Fulton Street station (New York City Subway)

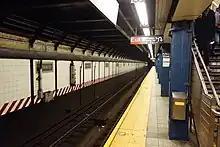
The Fulton Street station of the Broadway–Seventh Avenue Line was the second station in the complex to be built.

As part of the Dual Contracts, the New York City Public Service Commission planned to split the original IRT system into three segments: two north-south lines, carrying through trains over the Lexington Avenue and Broadway–Seventh Avenue Lines, and an east–west shuttle under 42nd Street. This would form a roughly H-shaped system. The Dual Contracts entailed building the IRT Broadway–Seventh Avenue Line south of Times Square–42nd Street. South of the Chambers Street station, the line was to split into two branches, one of which would travel under Park Place and William Street to the Clark Street Tunnel in Brooklyn. The Brooklyn branch was to have a station at William and Fulton Streets. Before the Dual Contracts were signed, many business owners on William Street had opposed the construction of a subway line there, claiming that the subway's construction could damage buildings because the street was only wide. The New York Supreme Court, Appellate Division, approved the William Street subway in February 1913. The William Street subway was to be a two-track line; the Public Service Commission originally planned to place one track above the other but, by July 1914, had decided to build both tracks on one level. The tunnel was to measure wide, except the stations on Fulton Street and Wall Street, which were to measure wide.